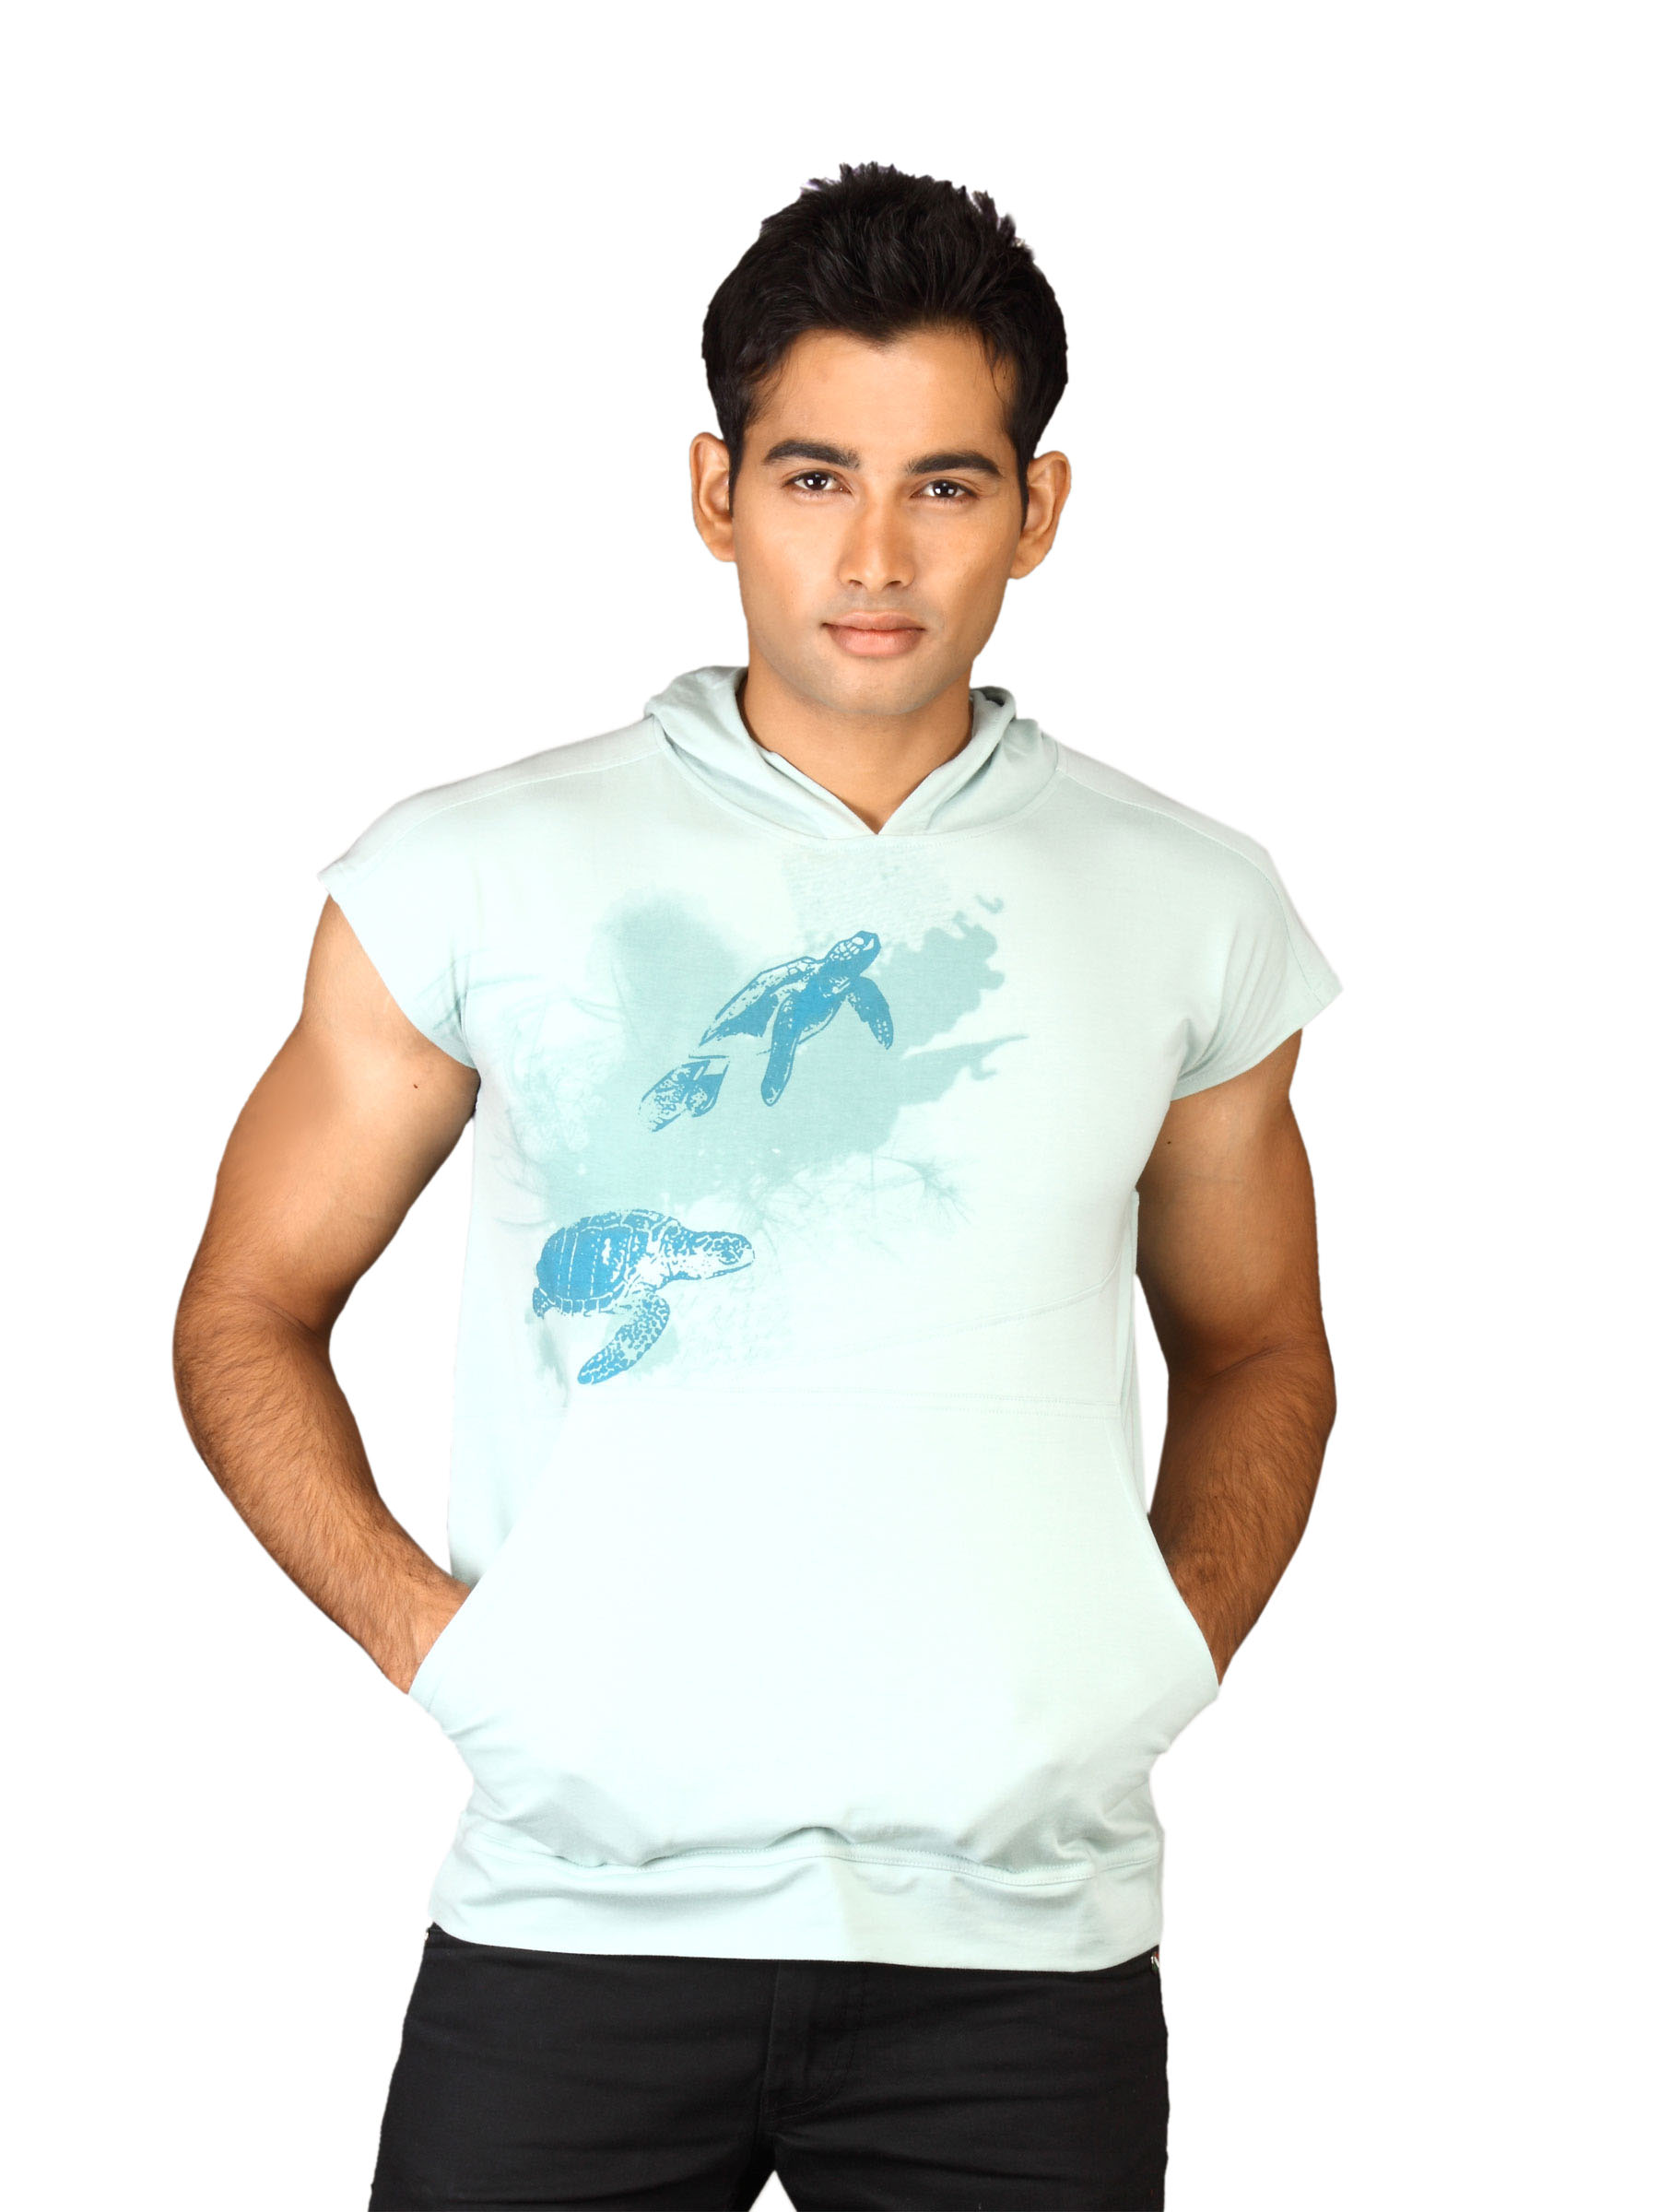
DUSG Men's Tortoise Organic Aqua T-shirt
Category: Apparel / Topwear / Tshirts
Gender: Men
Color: Blue
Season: Fall 2010
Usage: Casual